22nd Fighter Squadron

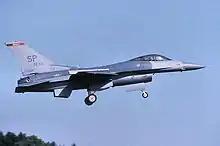
22 FS F-16CJ Block 50B Fighting Falcon - 90-0829

The 22d was quickly put into combat with its new capability when it deployed to Operation Northern Watch in January 1999, and engaged Iraqi radars with 12 HARMs while protecting coalition assets during heightened tensions with Iraq. After three months flying Operations Northern Watch missions, the squadron was retasked and returned to Spangdahlem Air Base where they flew combat missions into northern Yugoslavia protecting Lockheed F-117 Nighthawks and B-2 Spirits striking key military targets in and around Belgrade, Yugoslavia, in support of Operation Allied Force. The pilots of the 22d flew combat missions over Yugoslavia and fired 202 HARMs at Serbian radars. In addition, the squadron performed its secondary and tertiary missions, employing 16 Mk-84s on key military targets while providing air superiority.